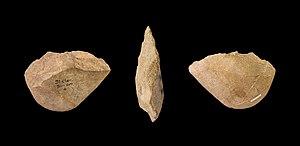
L'expression « galet aménagé » ou « galet taillé », encore plus neutre, désigne des objets de pierre taillée préhistoriques pouvant dater du Paléolithique inférieur, obtenus en donnant des coups avec un percuteur dur sur un bord afin d'enlever des éclats et d'obtenir un tranchant.
L'expression « outils de la Préhistoire » désigne l'ensemble des outils réalisés par les groupes humains qui se sont succédé au cours de la Préhistoire, depuis 3,3 millions d'années BP jusqu'à 5500 ans BP. Pour des raisons de conservation différentielle des matériaux, les outils préhistoriques les mieux connus grâce aux découvertes archéologiques sont les outils de pierre taillée et, dans une moindre mesure, les outils en matières dures animales. Pour les périodes les plus récentes de la Préhistoire ou pour des sites ayant bénéficié de conditions de préservation exceptionnelles, des outils en matières végétales sont aussi connus.
Saint-Clar-de-Rivière est une commune française située dans le département de la Haute-Garonne, en région Occitanie.